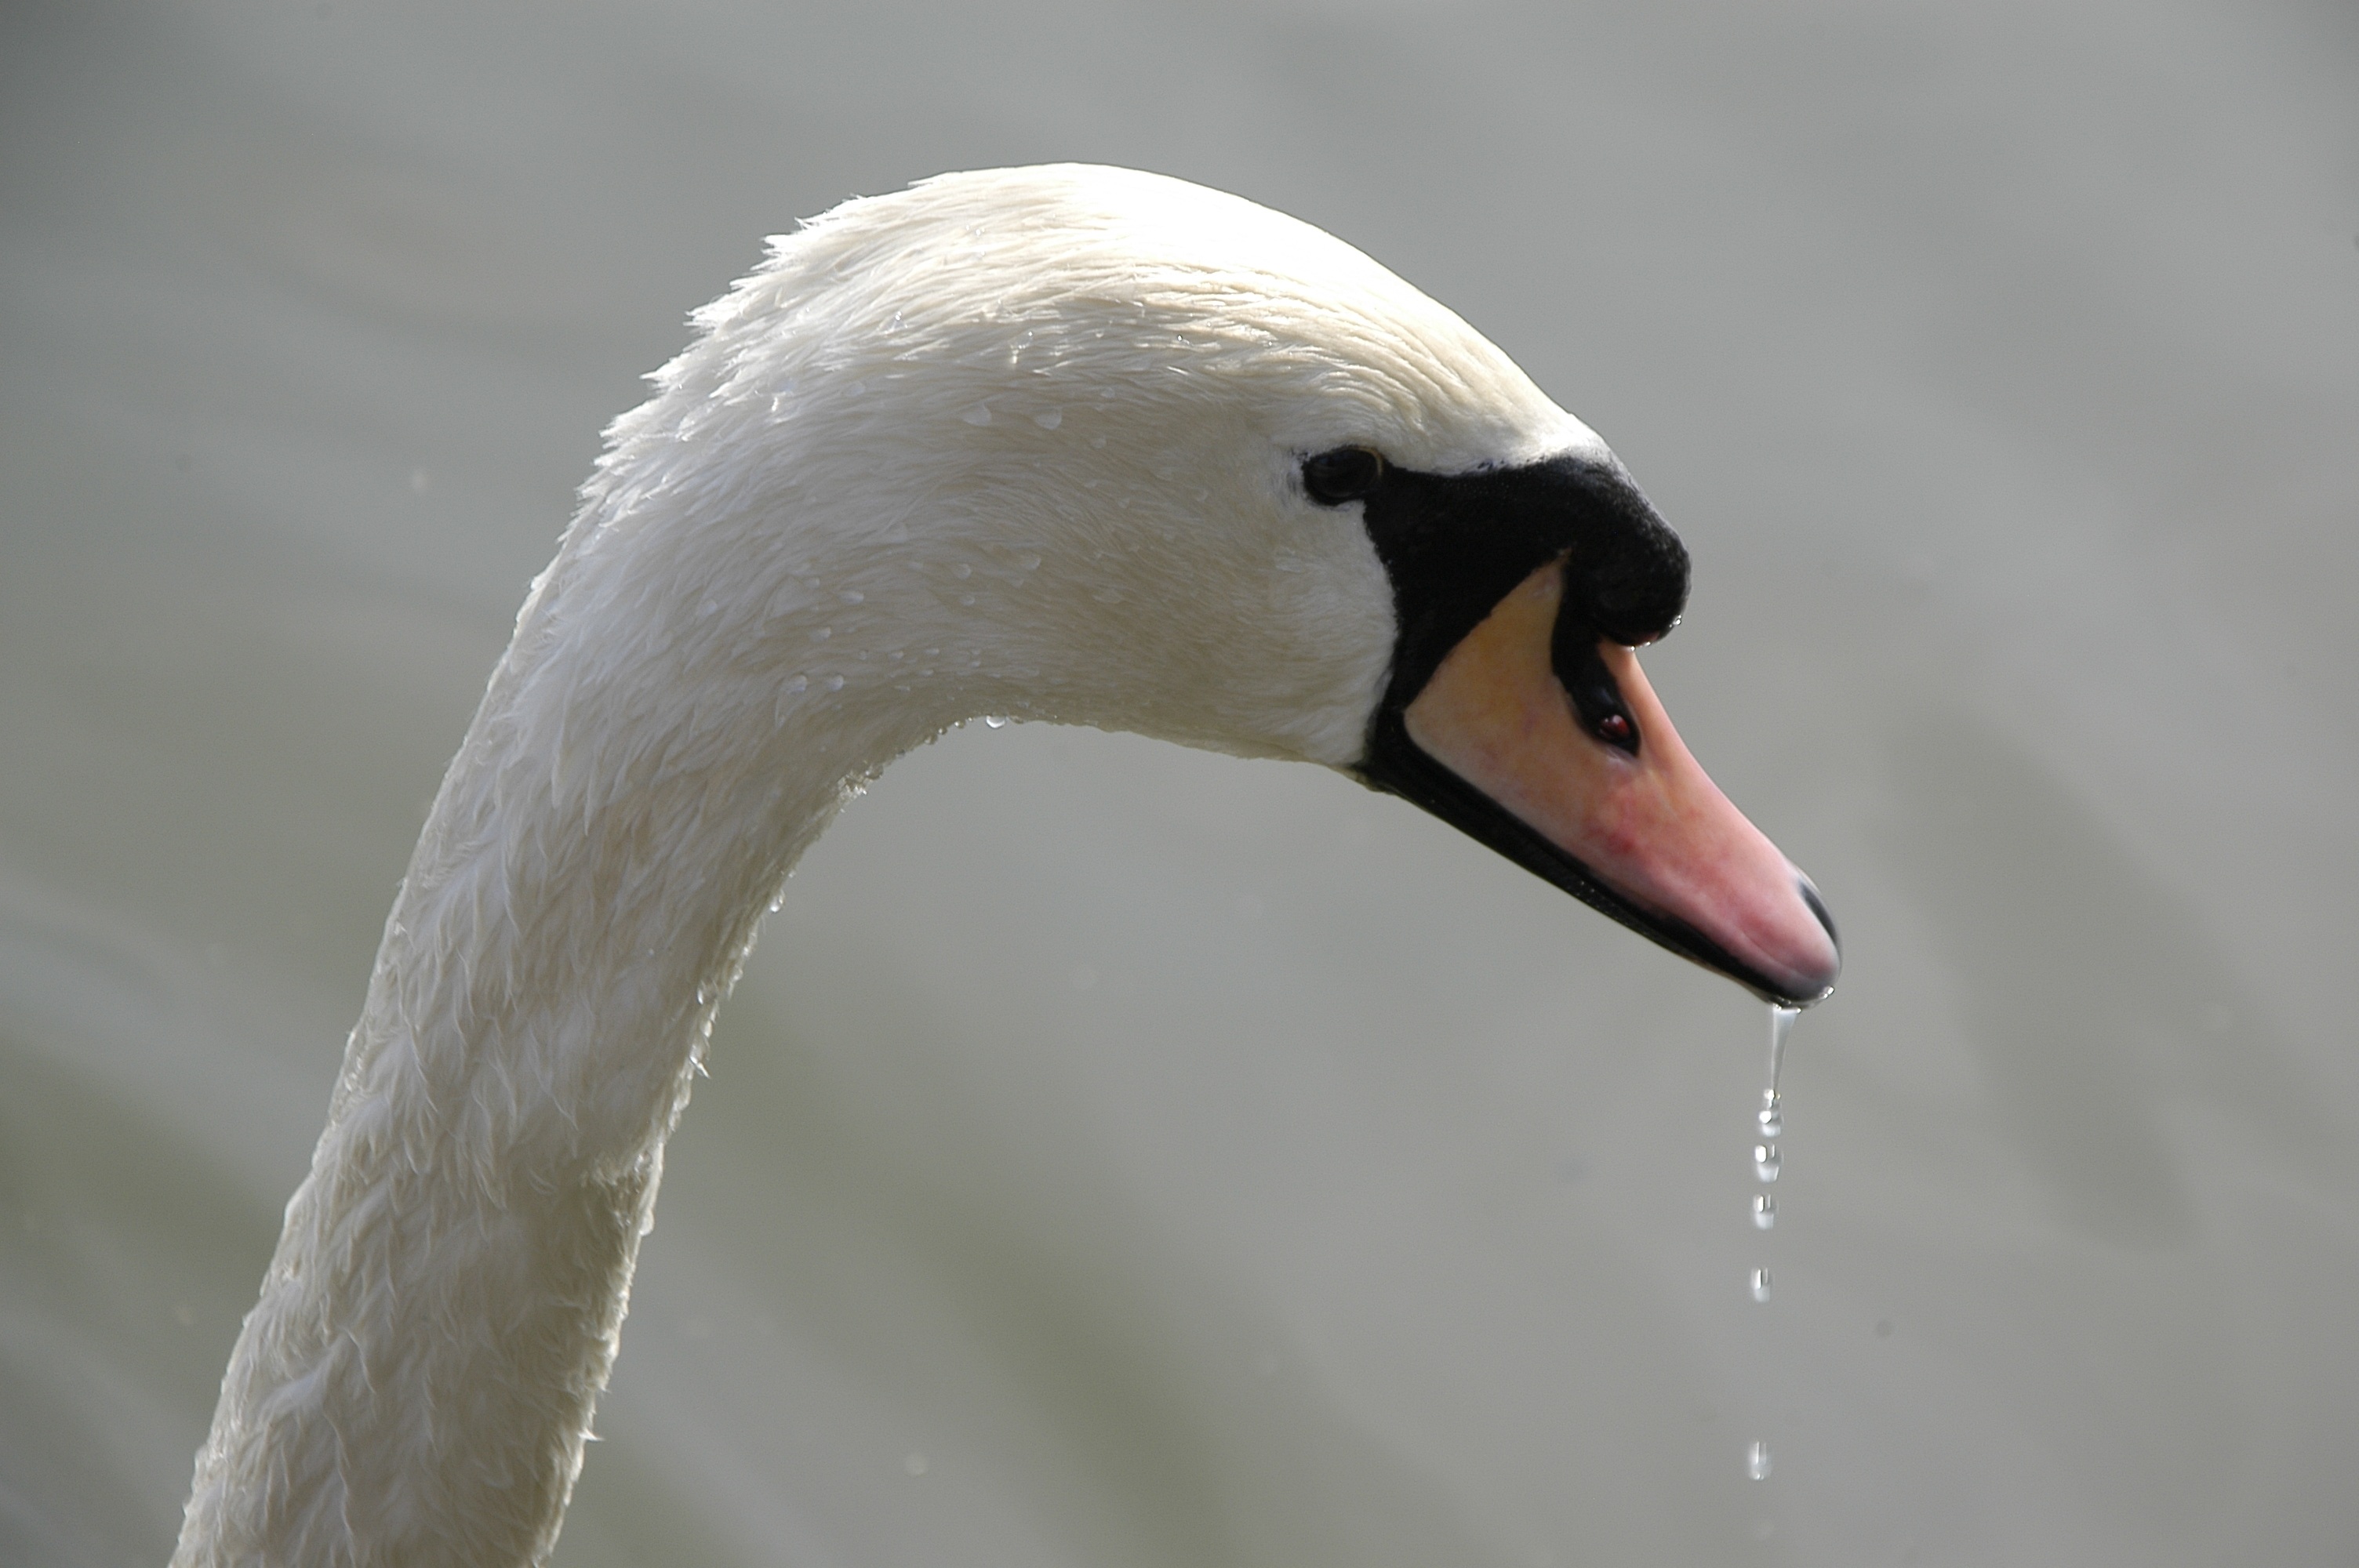
water, bird, wing, lake, animal, beak, feather, fauna, close up, swan, vertebrate, waterfowl, s, waters, water bird, ducks geese and swans